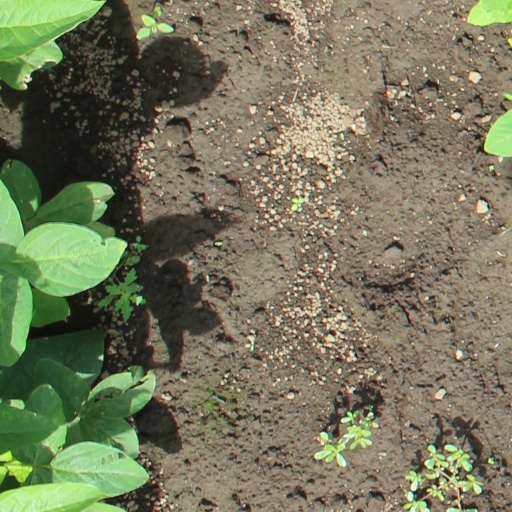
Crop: soybean